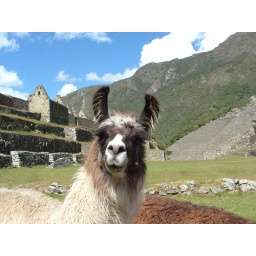
Snapped this moments before the entire herd bolted thorough the wooden fence keeping them in the courtyard at Machu Picchu.